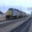
Label: train